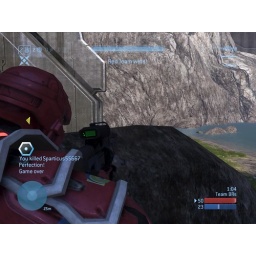
First Perfection. Thanks random person for standing in the way.